HMS Conqueror (1911)

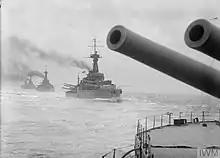
The four "Orion"-class battleships in line ahead formation, after 1915

The Grand Fleet sortied in response to an attack by German ships on British light forces near Dogger Bank on 10 February 1916, but it was recalled two days later when it became clear that no German ships larger than a destroyer were involved. The fleet departed for a cruise in the North Sea on 26 February; Jellicoe had intended to use the Harwich Force to sweep the Heligoland Bight, but bad weather prevented operations in the southern North Sea. As a result, the operation was confined to the northern end of the sea. Another sweep began on 6 March, but had to be abandoned the following day as the weather grew too severe for the escorting destroyers. On the night of 25 March, "Conqueror" and the rest of the fleet sailed from Scapa Flow to support Beatty's battlecruisers and other light forces raiding the German Zeppelin base at Tondern. By the time the Grand Fleet approached the area on 26 March, the British and German forces had already disengaged and a strong gale threatened the light craft, so the fleet was ordered to return to base. On 21 April, the Grand Fleet conducted a demonstration off Horns Reef to distract the Germans while the Imperial Russian Navy relaid its defensive minefields in the Baltic Sea. The fleet returned to Scapa Flow on 24 April and refuelled before proceeding south in response to intelligence reports that the Germans were about to launch a raid on Lowestoft, but only arrived in the area after the Germans had withdrawn. On 2–4 May, the fleet conducted another demonstration off Horns Reef to keep German attention focused on the North Sea.